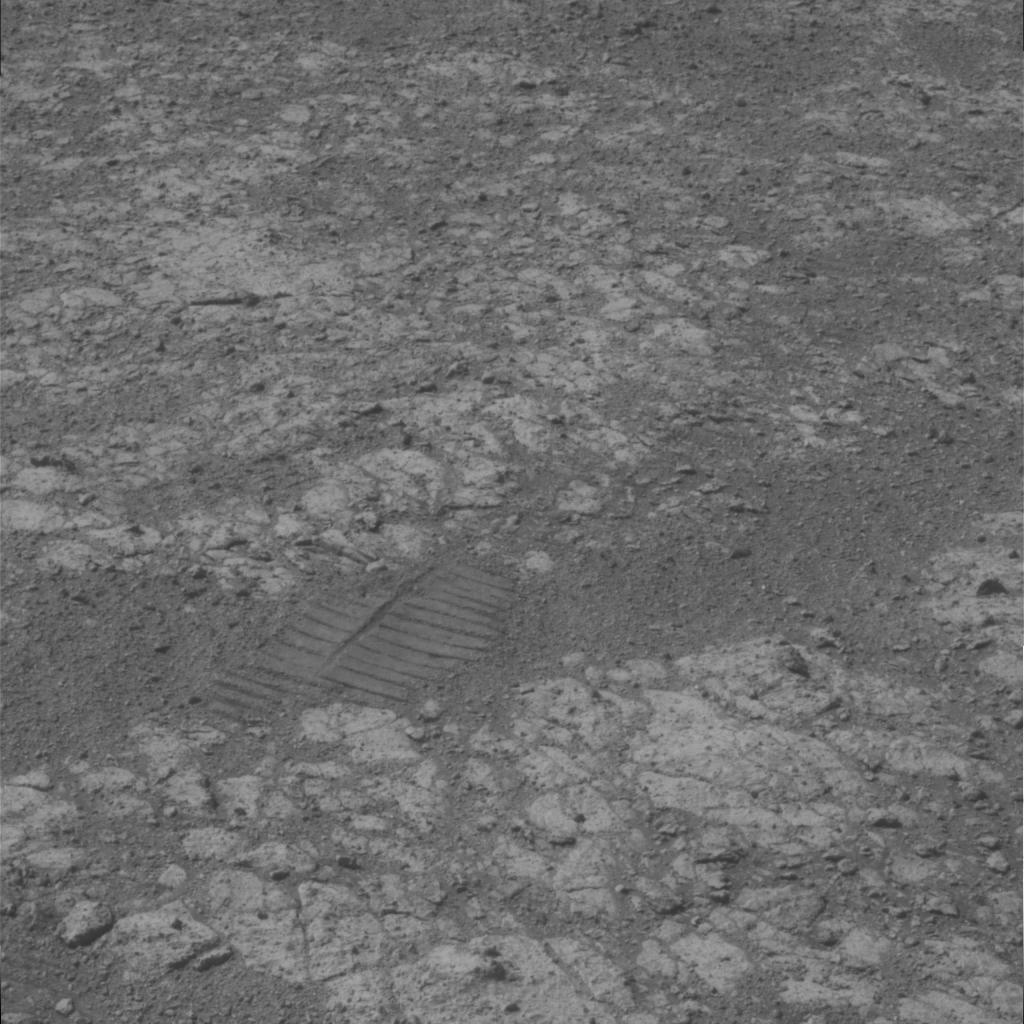
Surface features visible: Rover Tracks, Rock Outcrops, Clasts, Soil, Nearby Surface